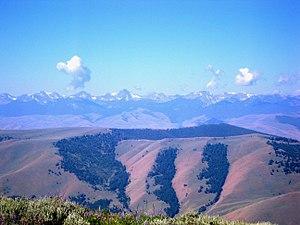
Le Continental Divide Trail est un sentier américain de randonnée, d'équitation et de VTT suivant les crêtes montagneuses de la ligne de partage des eaux du Continental Divide le long des montagnes Rocheuses, de la frontière canadienne à la frontière mexicaine. Long de 5 000 km, il traverse 5 États américains : Montana, Idaho, Wyoming, Colorado et Nouveau-Mexique. Dans l'État du Montana, le sentier croise le pic Triple Divide, qui sépare les drainages de la baie d'Hudson, de l'océan Atlantique et de l'océan Pacifique.